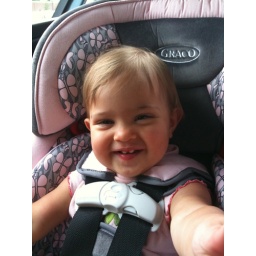
Emmy in car seat